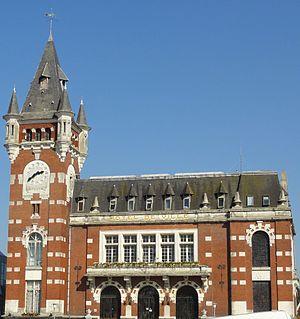
Hôtel de ville de Bruay-la-Buissière dans le bassin minier du Nord-Pas-de-Calais, Pas-de-Calais, Nord-Pas-de-Calais, France. This building is inscrit au titre des Monuments Historiques. It is indexed in the Base Mérimée, a database of architectural heritage maintained by the French Ministry of Culture,
Bruay-la-Buissière est une commune française située dans le département du Pas-de-Calais en région Hauts-de-France. Elle est née en 1987 de la fusion des communes de Bruay-en-Artois et Labuissière.
Cet article recense une partie des monuments historiques du Pas-de-Calais, en France.
Trois-cent-cinquante-trois biens du bassin minier du Nord-Pas-de-Calais ont été inscrits sur la liste du patrimoine mondial de l'humanité le 30 juin 2012, lors de la trente-sixième session du comité du patrimoine mondial, organisé par l'Unesco du 24 juin au 6 juillet 2012 à Saint-Pétersbourg.